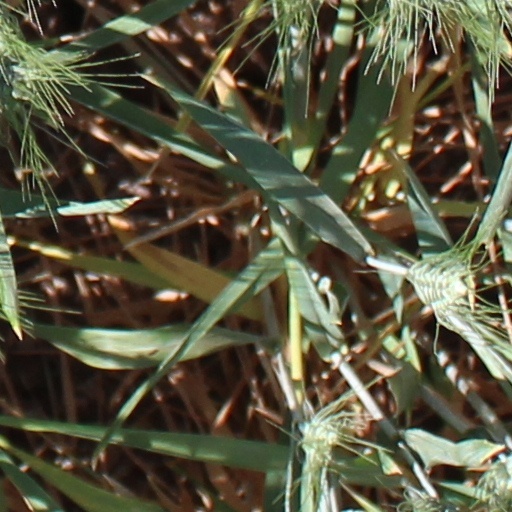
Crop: wheat